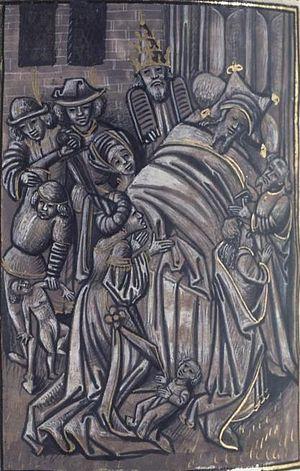
Saint Sylvestre au chevet de Constantin
Le Maître de la Toison d'or de Vienne et de Copenhague désigne par convention un enlumineur actif entre 1470 et 1480 à Bruges et peut-être à Lille. Il doit son nom à ses peintures dans un Histoire de la Toison d'or de Guillaume Fillâtre aujourd'hui conservée aux Archives d'État autrichiennes à Vienne et à la Bibliothèque royale à Copenhague.